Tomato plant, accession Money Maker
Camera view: horizontal (90 deg, fisheye); turntable rotation: 330 degrees
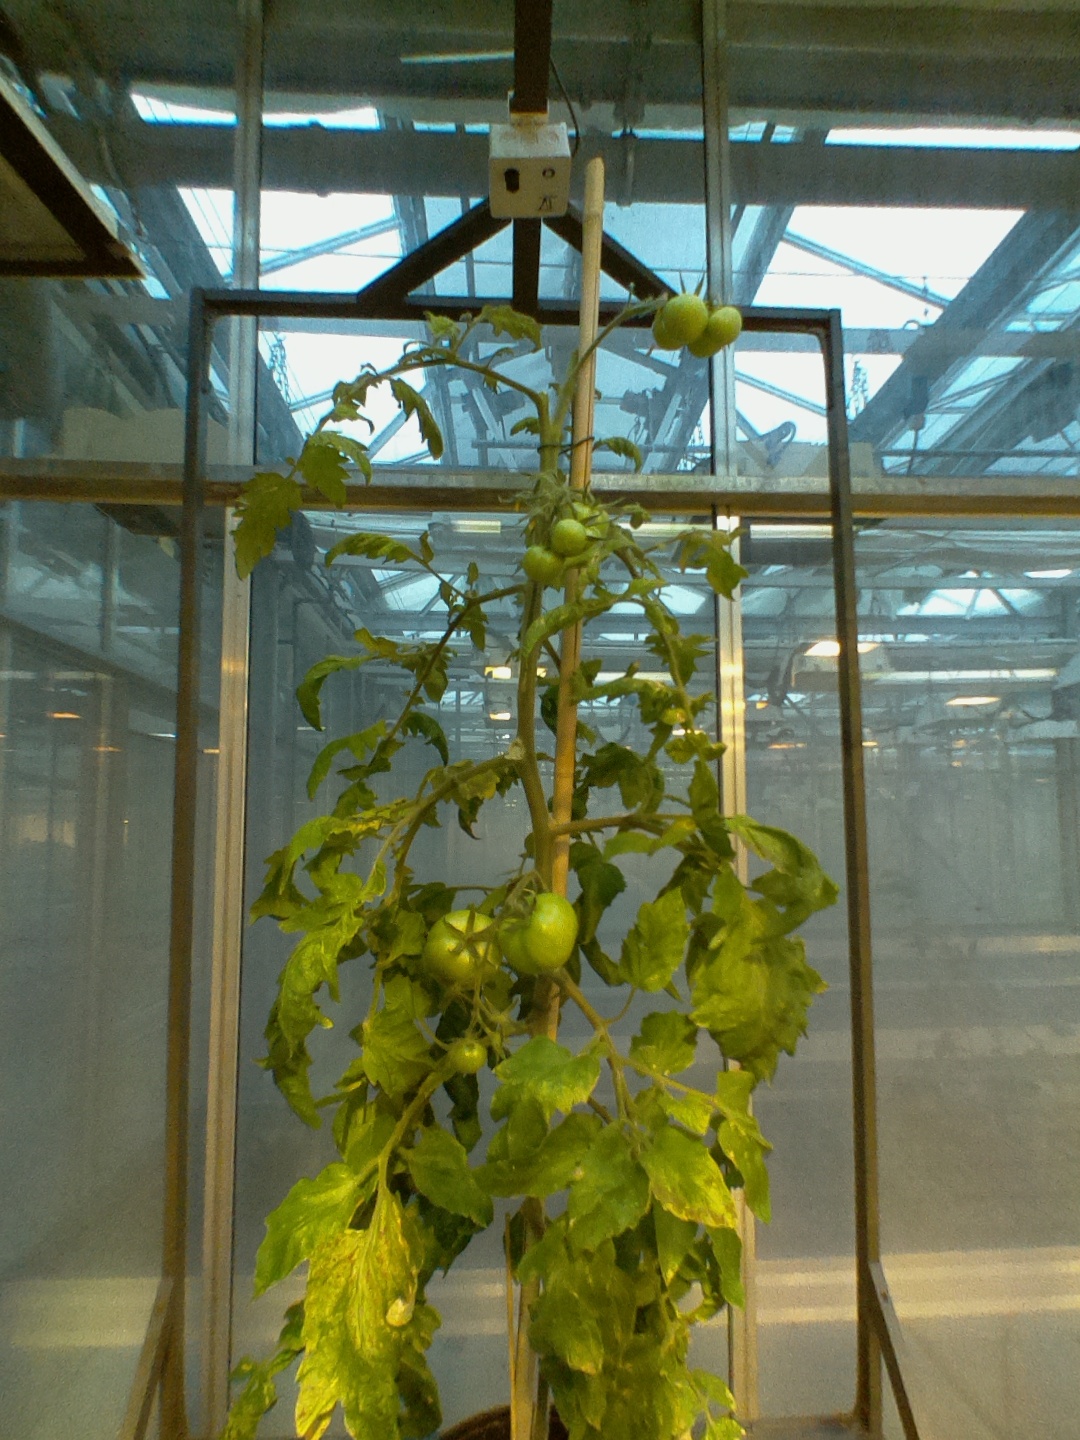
BBCH growth stage 79: 90% -100% of final fruit size